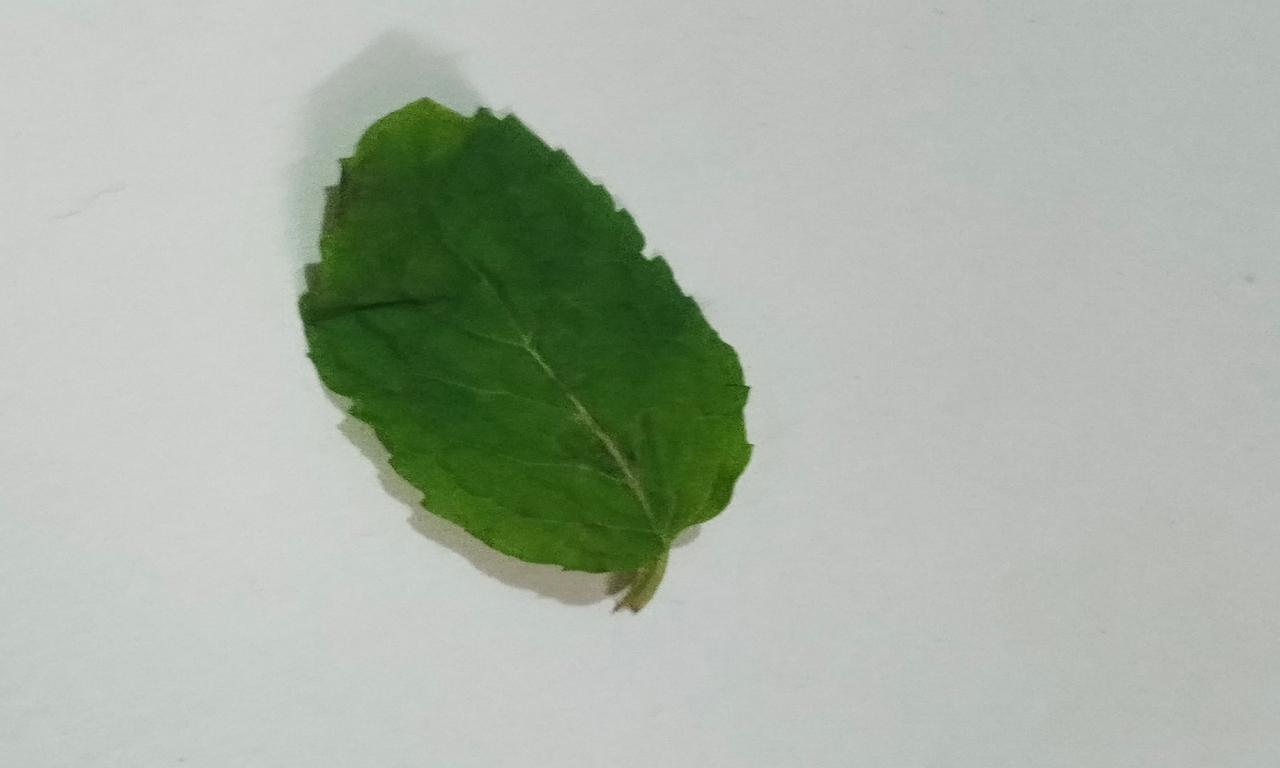
Label: Fresh